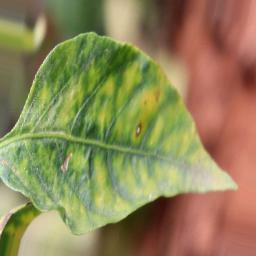
Label: nutritional